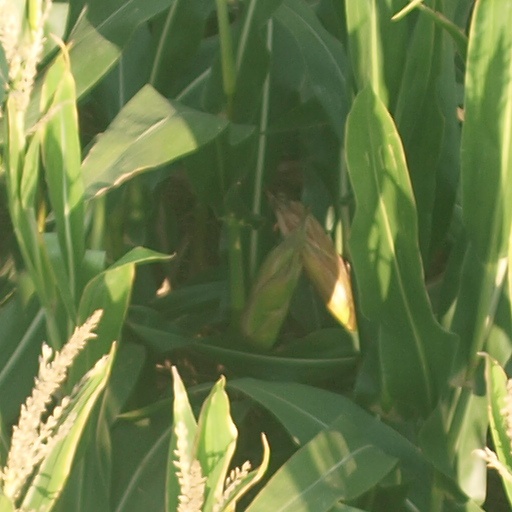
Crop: maize; corn